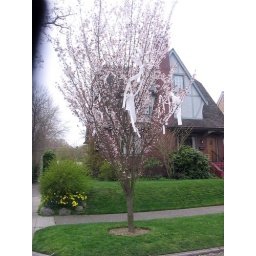
tree by my parents house on cap'l hill